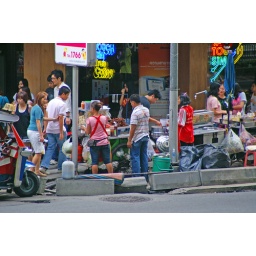
People selling fresh home made food by the road side. Everyone needs to eat.